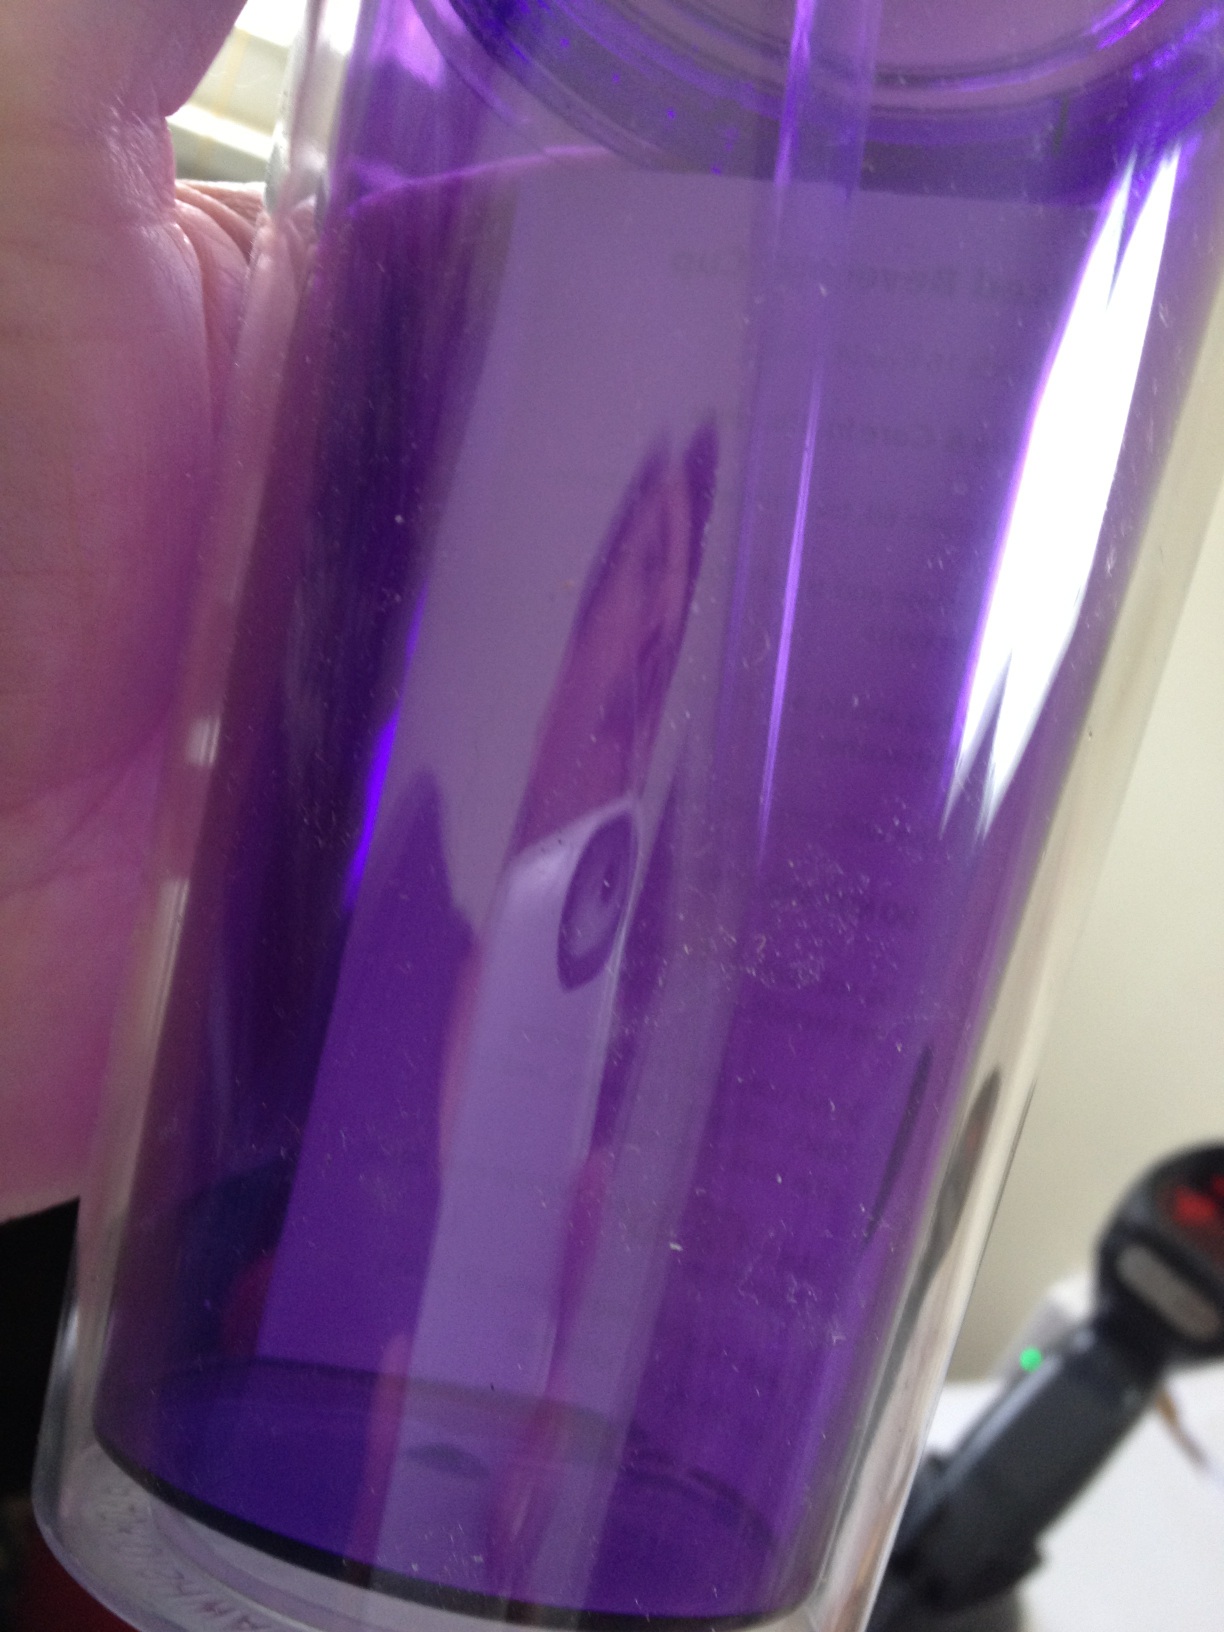Question: What color is this?
Answer: purple